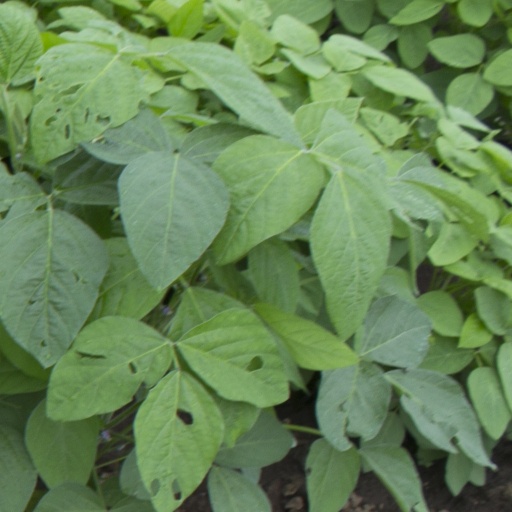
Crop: soybean